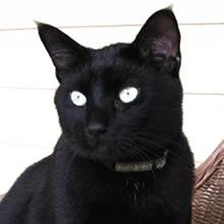
Species: cat
Breed: Bombay